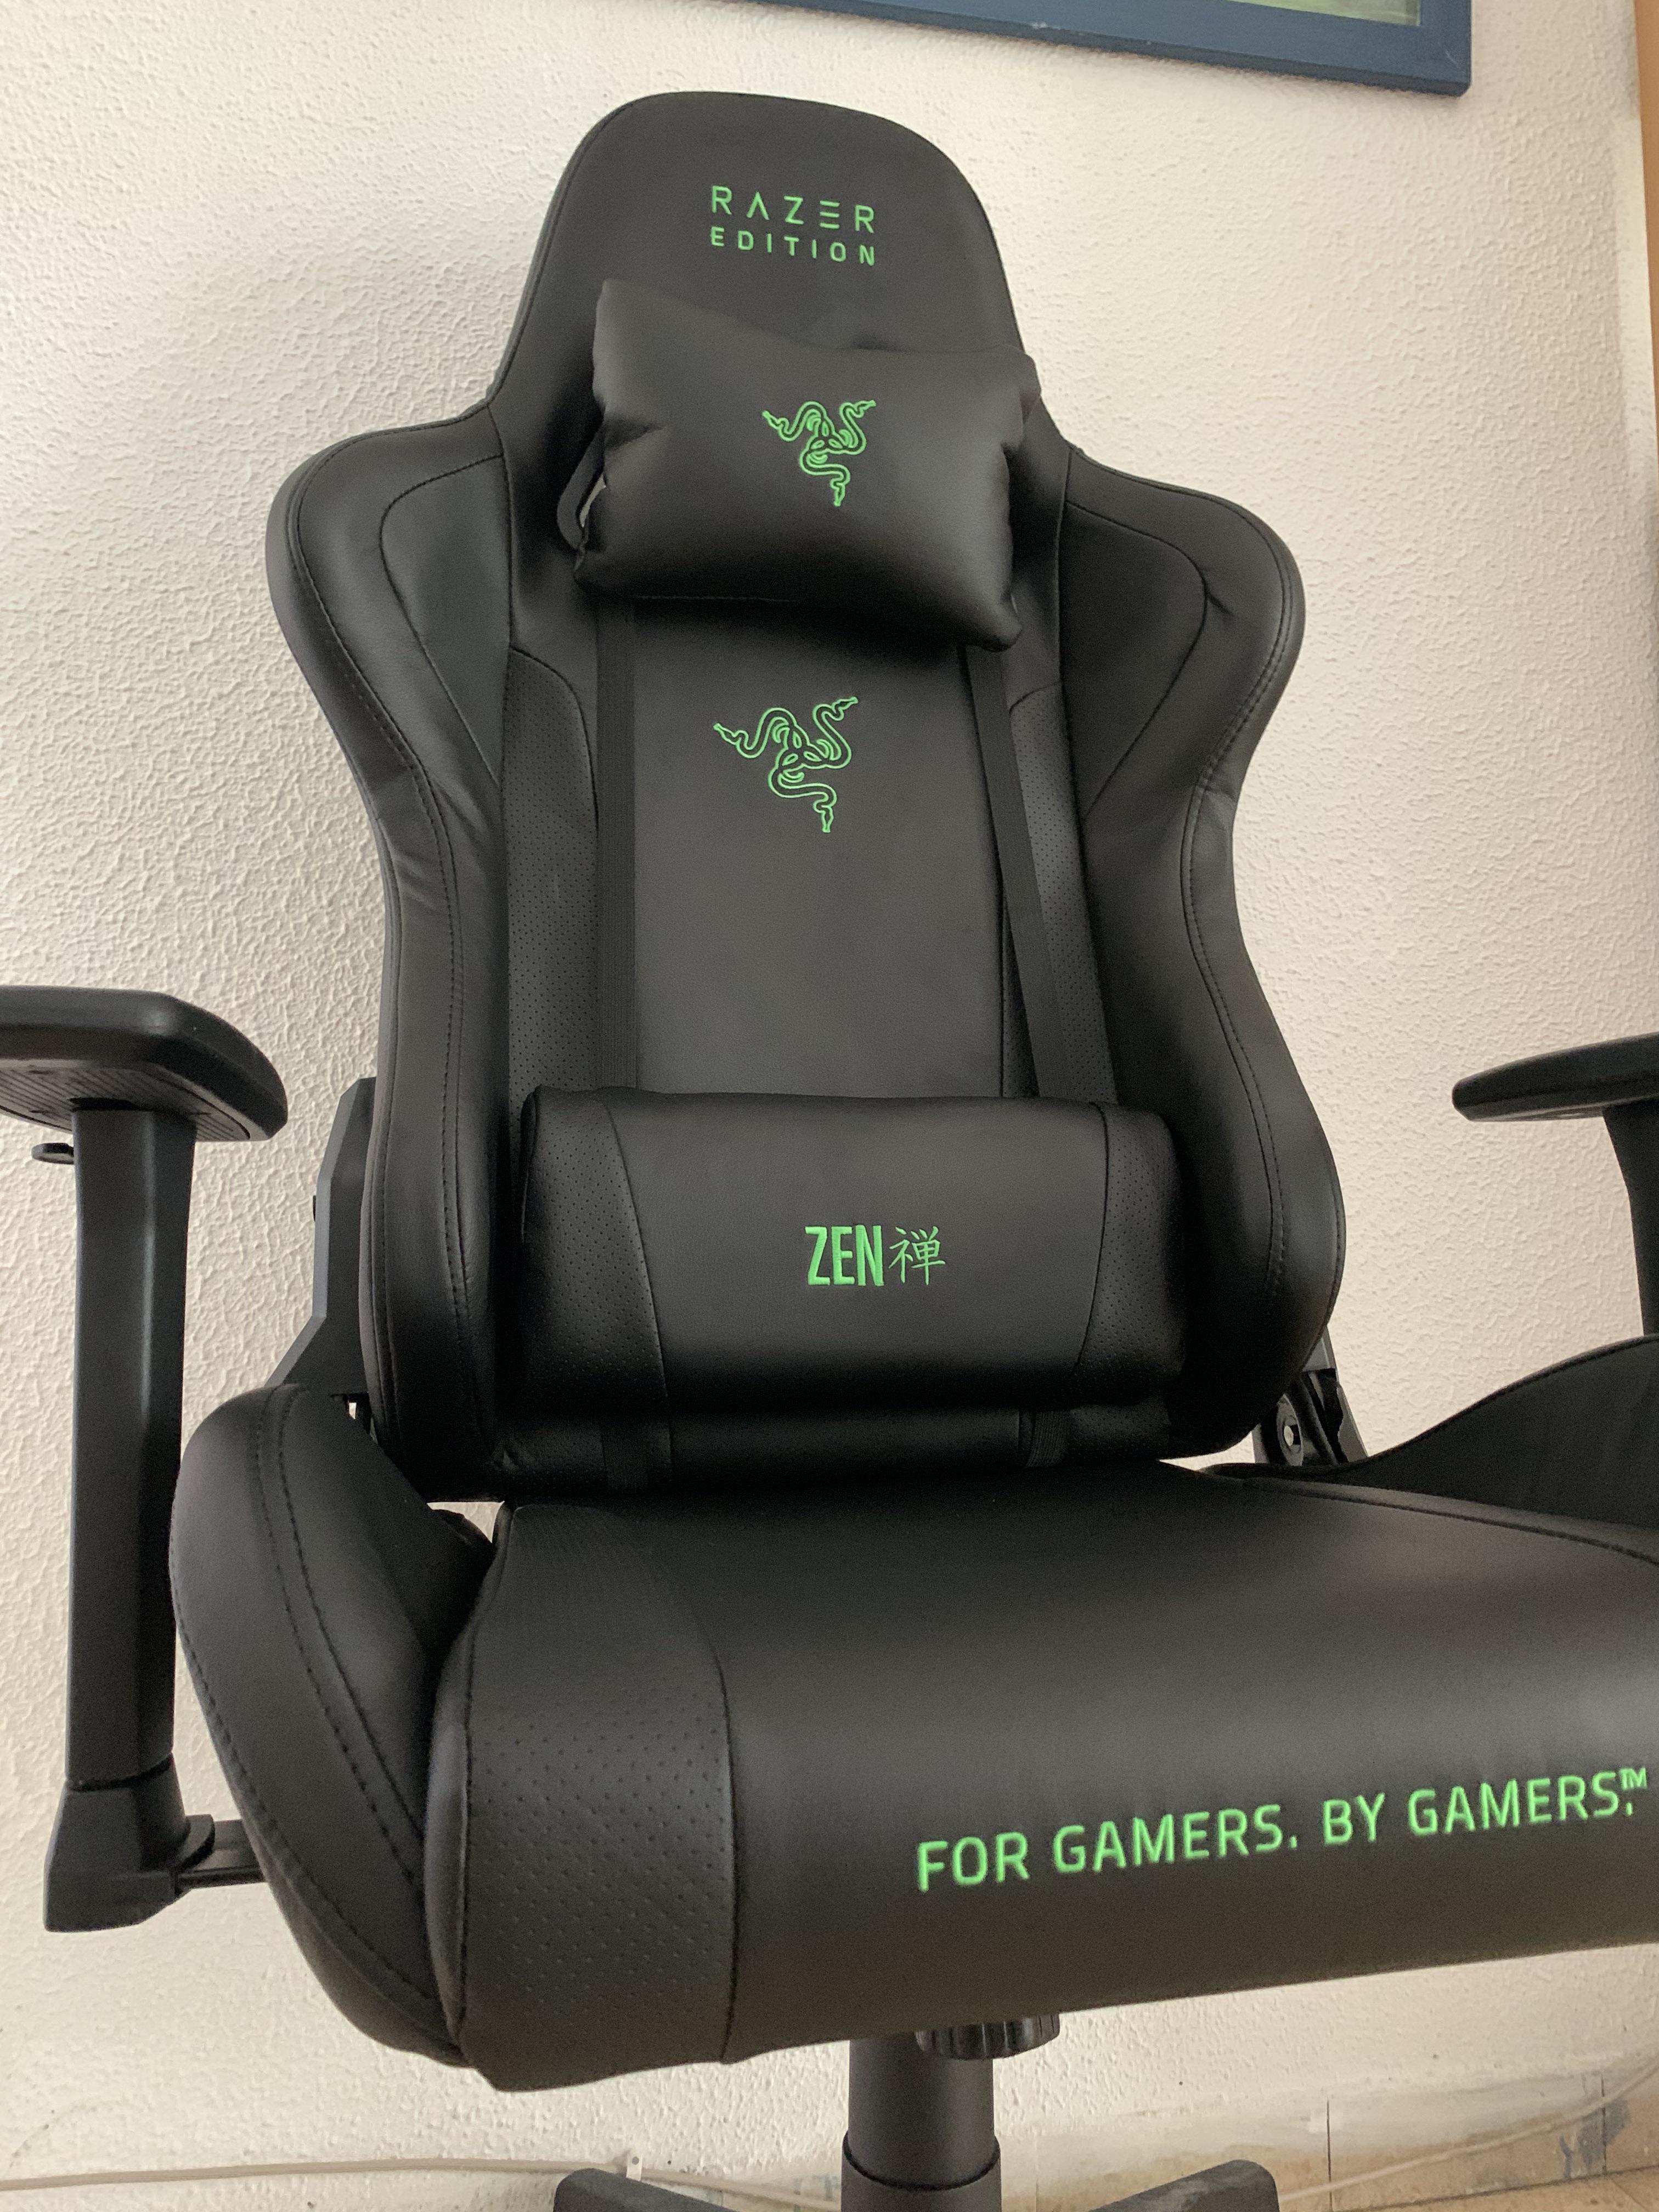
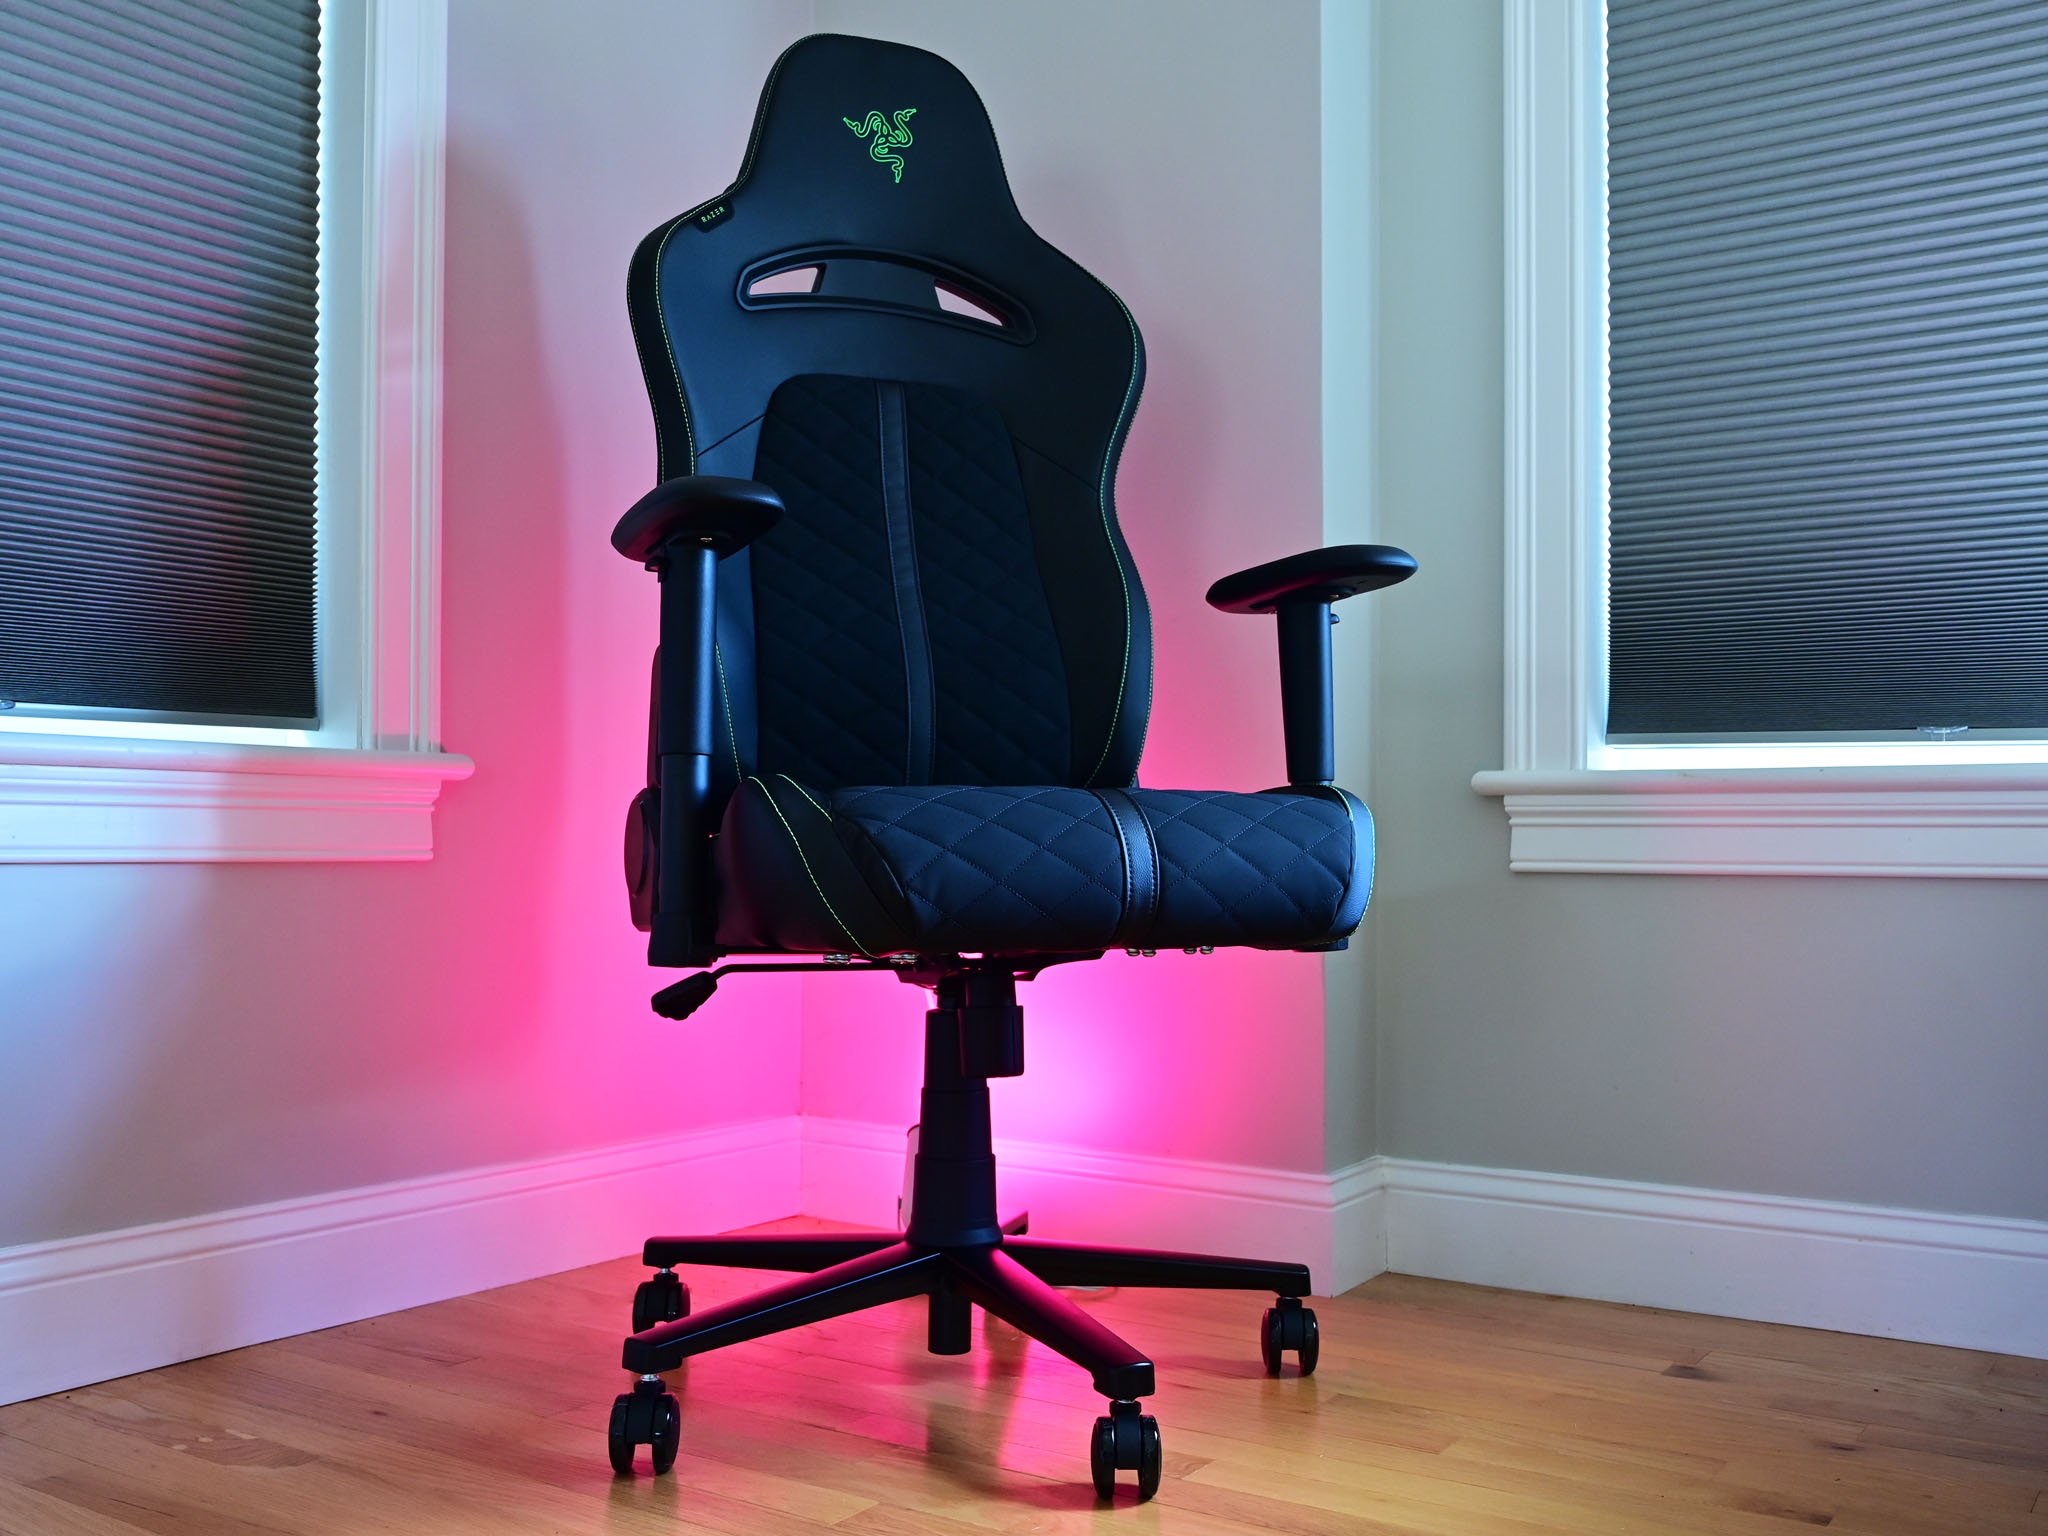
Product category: items_chair
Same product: no